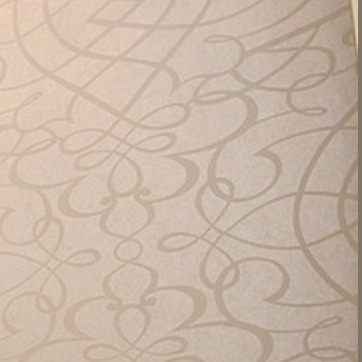
Material: wallpaper